Germanus of Auxerre

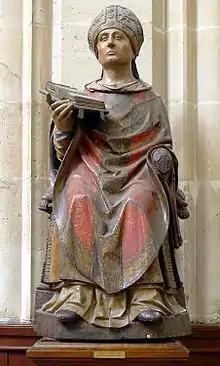
Statue of Saint Germanus of Auxerre.

Germanus was the son of Rusticus and Germanilla, and his family was one of the noblest in Gaul in the latter portion of the fourth century. He received the very best education provided by the distinguished schools of Arles and Lyons, and then went to Rome, where he studied eloquence and civil law. He practiced there before the tribunal of the prefect for some years with great success. His high birth and brilliant talents brought him into contact with the court, and he married Eustachia, a lady highly esteemed in imperial circles. The emperor sent him back to Gaul, appointing him one of the six dukes, entrusted with the government of the Gallic provinces. He resided at Auxerre.